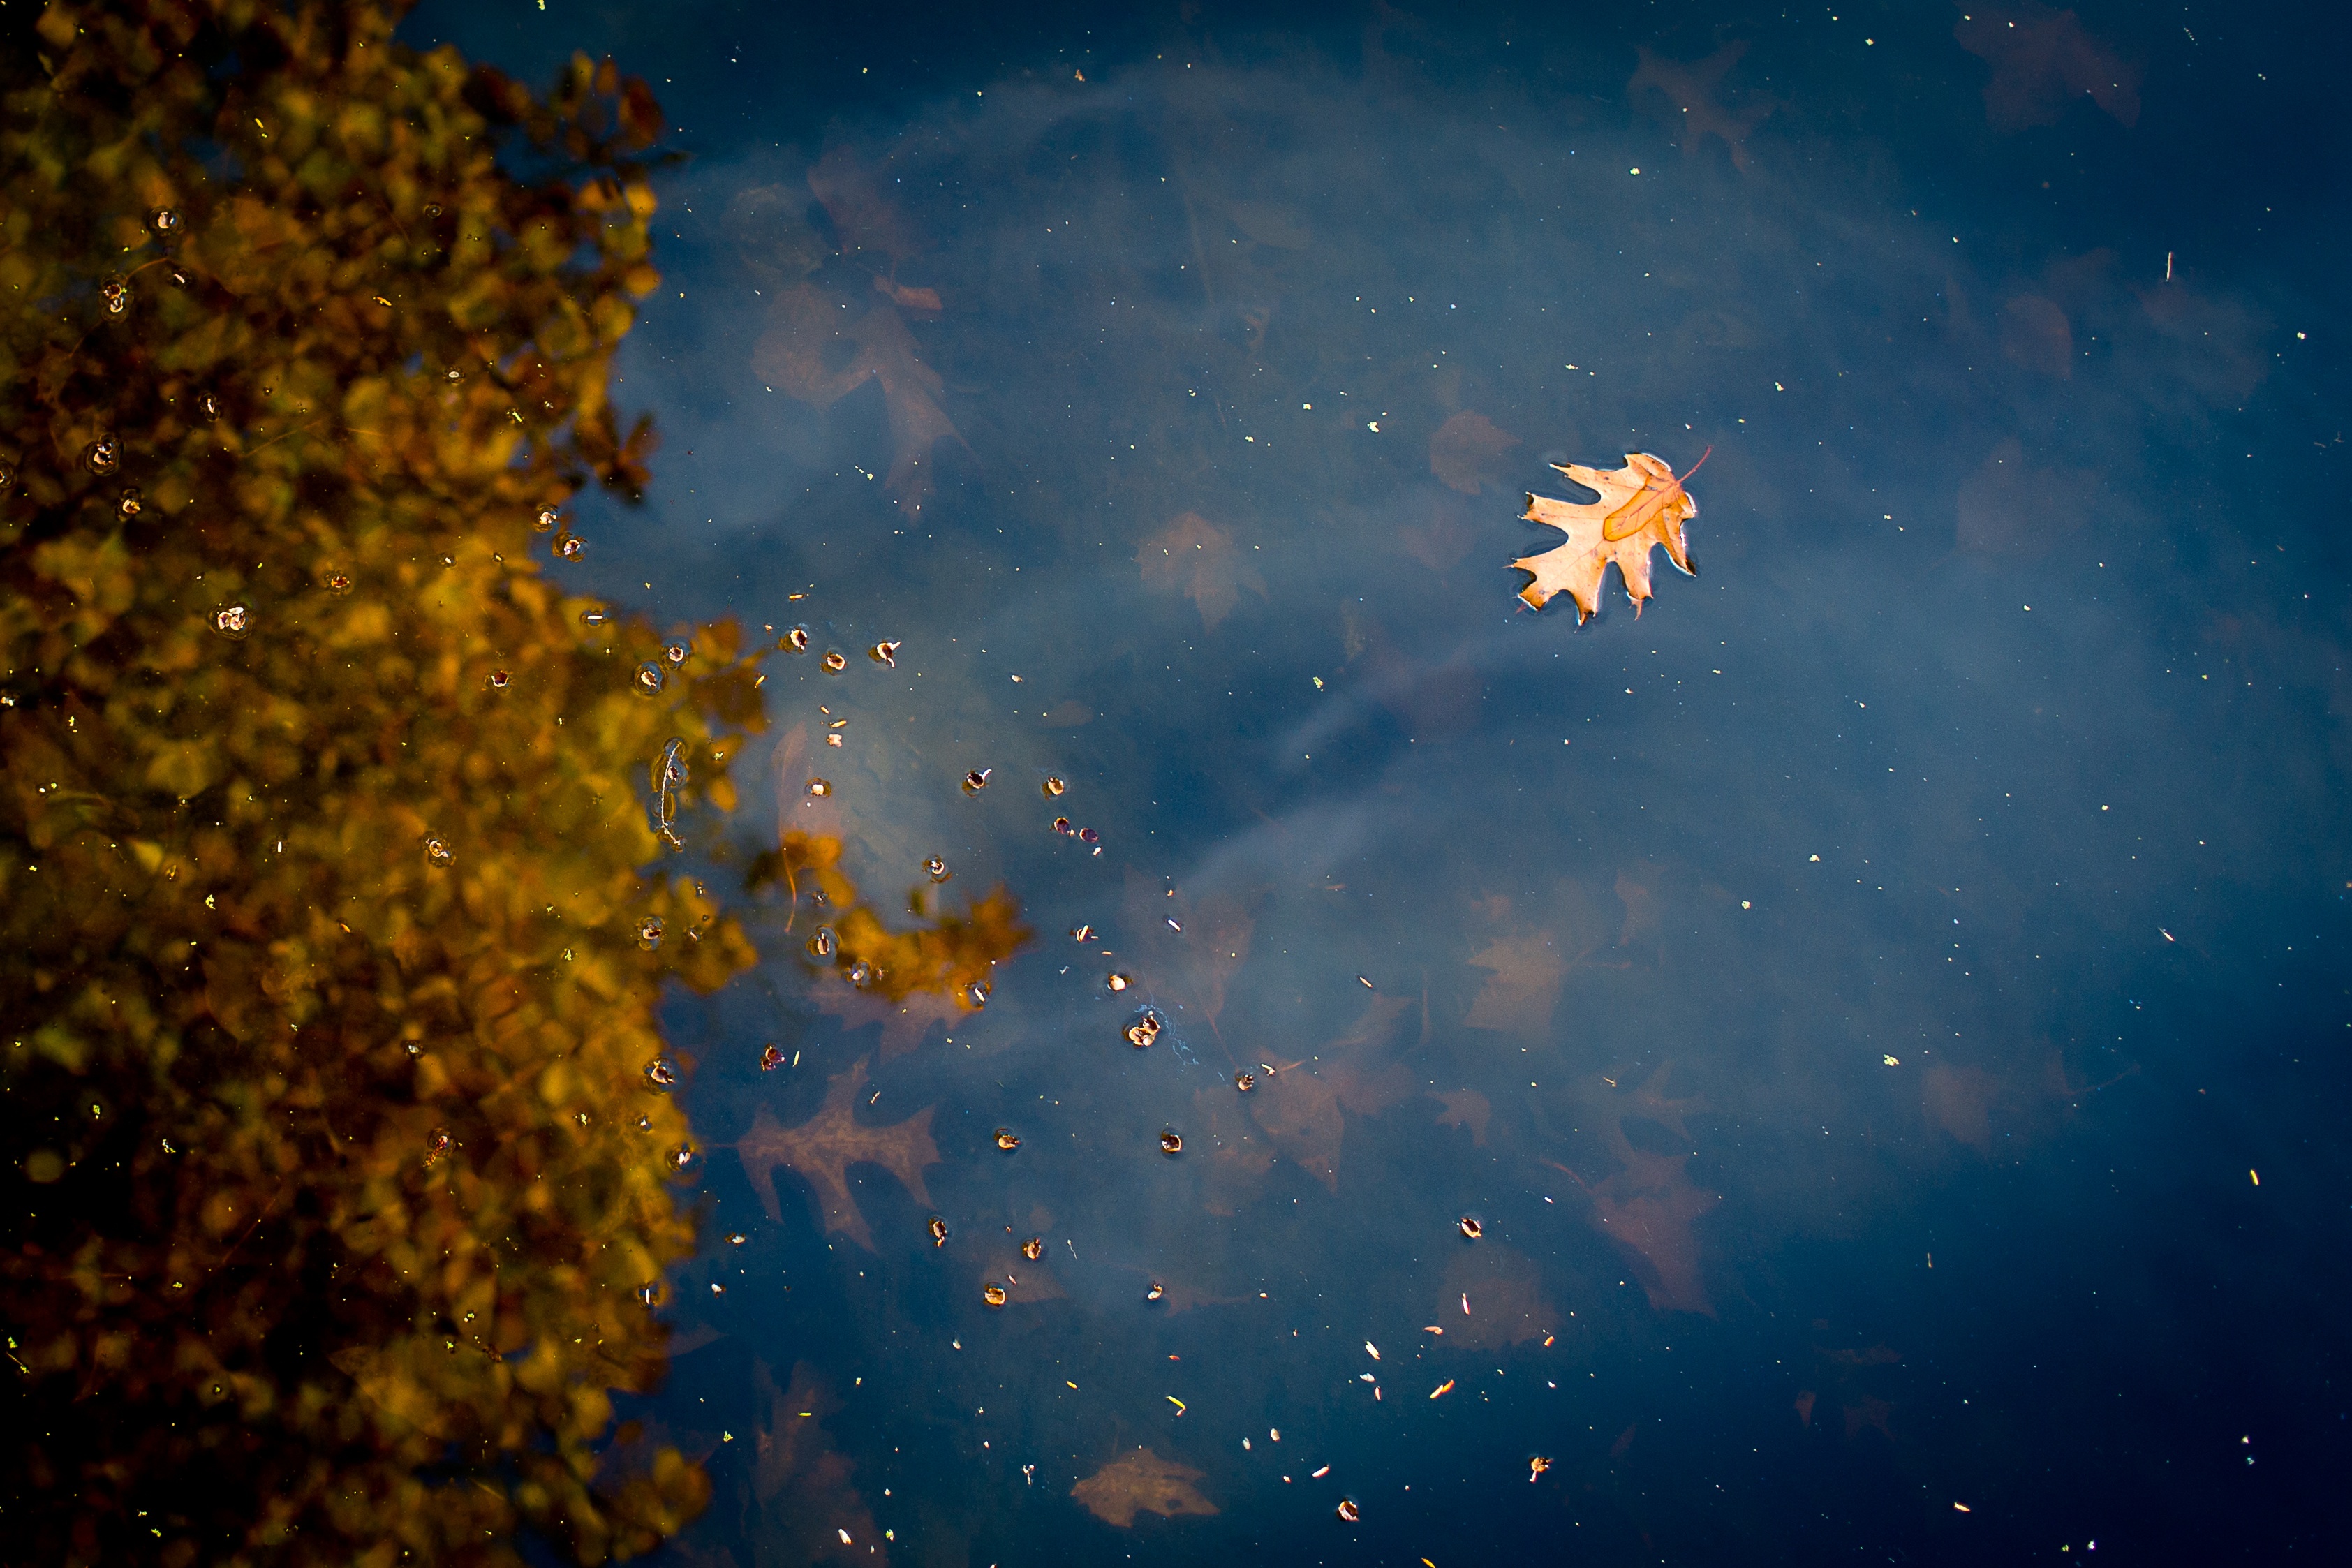
sky, sunlight, reflection, nebula, outer space, astronomical object, computer wallpaper